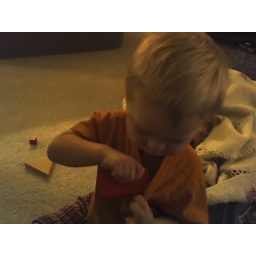
... putting wood blocks down his onsie, then running around the house patting his wooden belly yelling UH-OH! hilarious